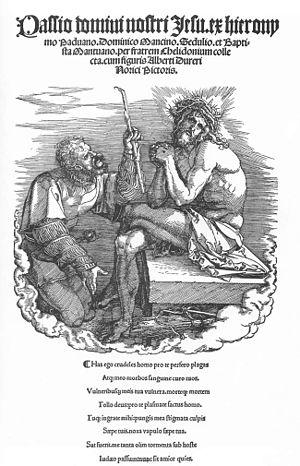
La Grande Passion est une série de douze xylographies d'Albrecht Dürer, réalisée entre 1497 et 1510, et conservée parmi les meilleures copies existantes, à l'Albertina de Vienne.